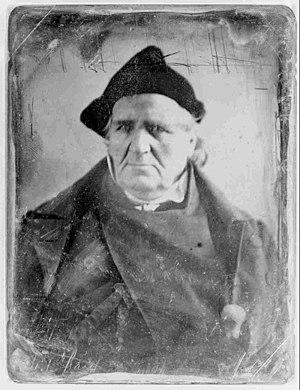
Voici la liste des évêques présidents de l'Église épiscopalienne des États-Unis, qui est le primat de cette église de la Communion anglicane. Jusqu'en 1926, le titre d'évêque président est conféré à l'évêque le plus anciennement ordonné. Il a simplement la charge de diriger la chambre des évêques. À partir de 1926, l'évêque président est élu lors de la Convention générale de l'église et son rôle s'affirme de plus en plus. Depuis 1940, lors de son élection, l'évêque président renonce au siège épiscopal sur lequel il avait juridiction, pour se consacrer uniquement à sa fonction de président. Il est élu pour un mandat de 9 ans.